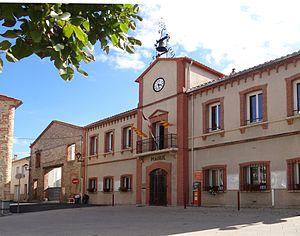
Hôtel de ville, Alénya, Pyrénées-Orientales, France.
Alénya ou Alenyà est une commune française située dans le département des Pyrénées-Orientales, en région Occitanie.